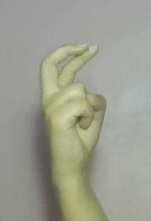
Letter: zay